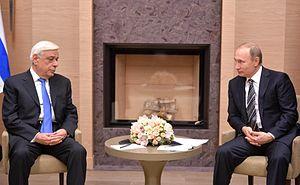
Prokópis Pavlópoulos, né le 10 juillet 1950 à Kalamata, est un homme d'État grec, membre de la Nouvelle démocratie et président de la République hellénique de 2015 à 2020.